Chance Myers

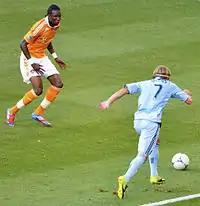
Chance Myers pushes up the wing versus Houston on July 7th, 2012 at Livestrong Sporting Park

Myers attended Thousand Oaks High School, and played college soccer at UCLA from 2006 to 2007. Over two years he started in 26 of his 42 appearances and managed 4 goals and 4 assists. During his college years he also played in the USL Premier Development League with Ventura County Fusion.